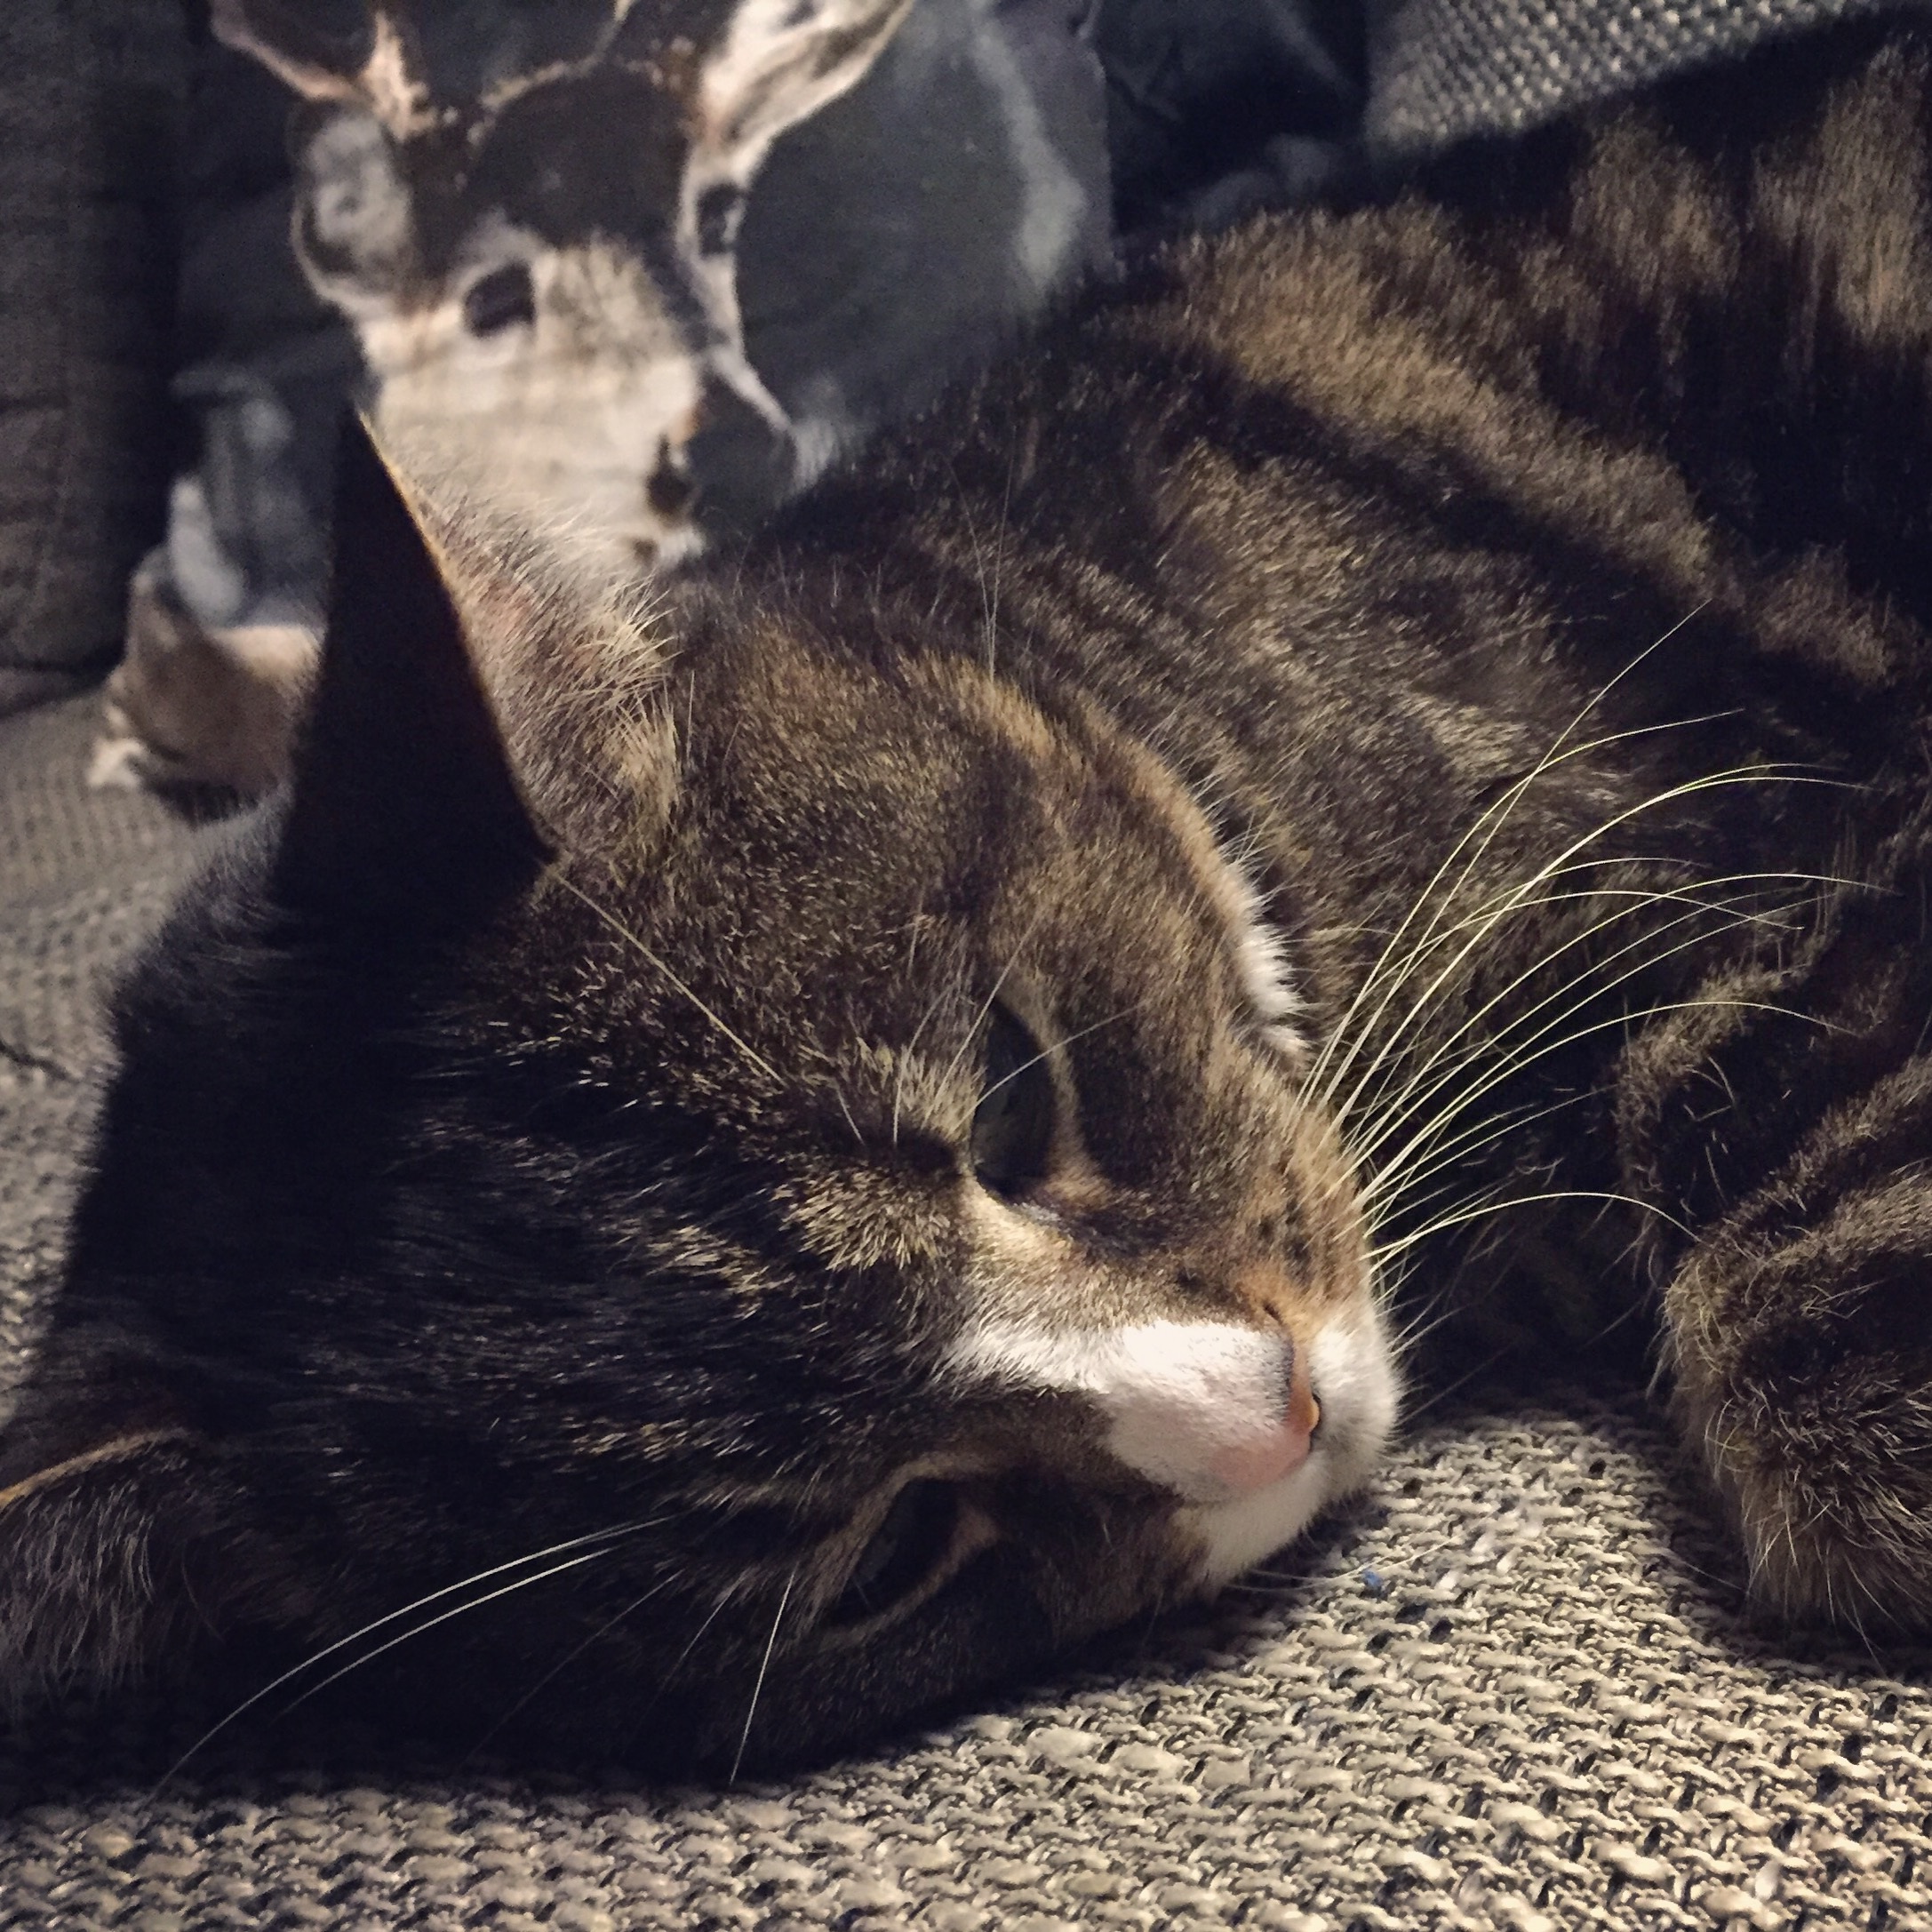
sweet, animal, pet, kitten, cat, mammal, nose, whiskers, lazy, vertebrate, cat's eyes, tabby cat, small to medium sized cats, cat like mammal